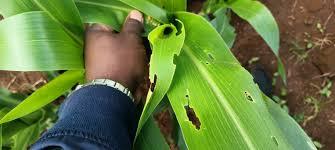
Mkono wa mtu ukishika jani la mahindi ambalo limeharibika na kuwa na mashimo kutokana na wadudu au magonjwa, udongo unaonekana kwenye [cs] background [cs] na mmea wa mahindi una dalili ya kushambuliwa, hali hii ni ya kawaida kwenye mashamba na inaweza kuathiri mavuno.